Hari (Japanese sport)

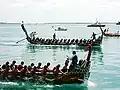
Naha Hari

Hari(ハーリー) is a traditional boat racing event held in Okinawa Prefecture and parts of Kyushu, Japan. The races are conducted to pray for maritime safety and bountiful catches. Participants compete by rowing boats, with the type of boat varying by region and event. Commonly used vessels include the sabani and the hariusen .